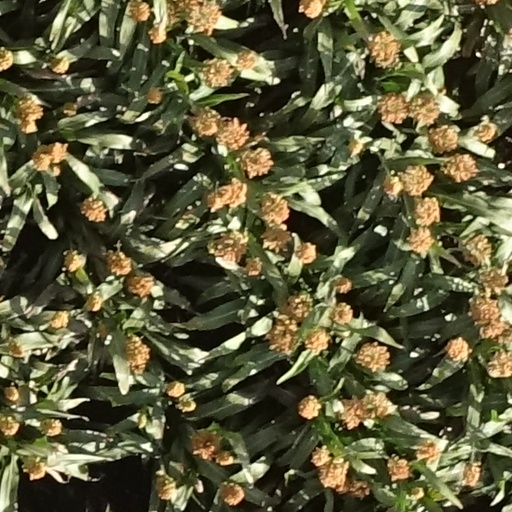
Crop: sorghum